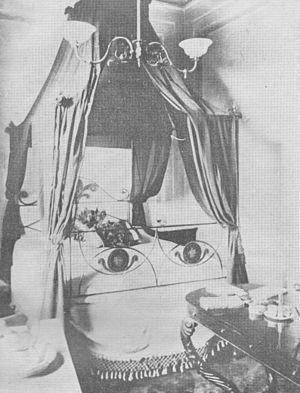
Giuseppe Mazzini, né le 22 juin 1805 à Gênes et mort le 10 mars 1872 à Pise, est un révolutionnaire et patriote italien, fervent républicain et combattant pour la réalisation de l'unité italienne. Il est considéré avec Giuseppe Garibaldi, Victor-Emmanuel II et Camillo Cavour, comme l'un des « pères de la patrie ».